Dornier Do 26

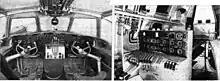
Interior of the Do 26A

Its four engines, Junkers Jumo 205C diesels, were mounted in tractor/pusher pairs in tandem nacelles located at the joint between the dihedral and horizontal wing sections.